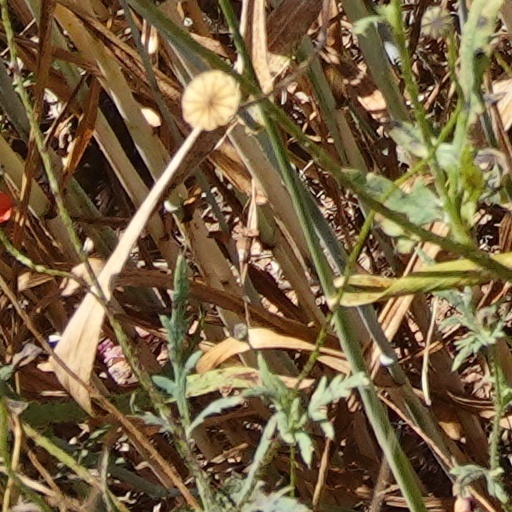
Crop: wheat